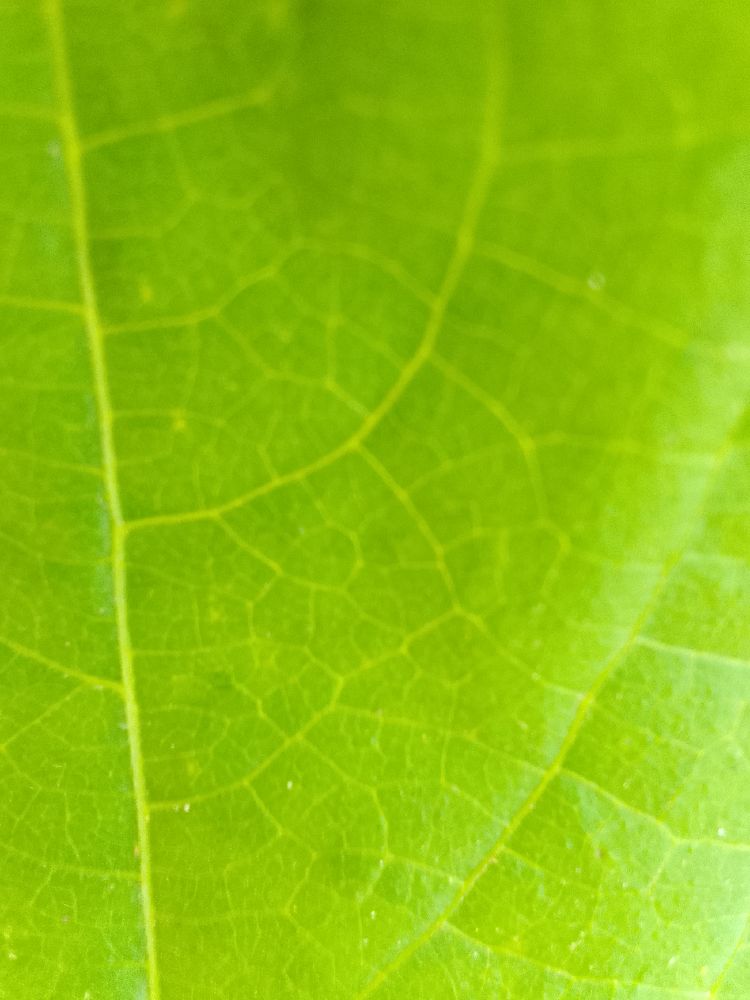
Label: healthy